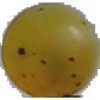
Label: white_grape